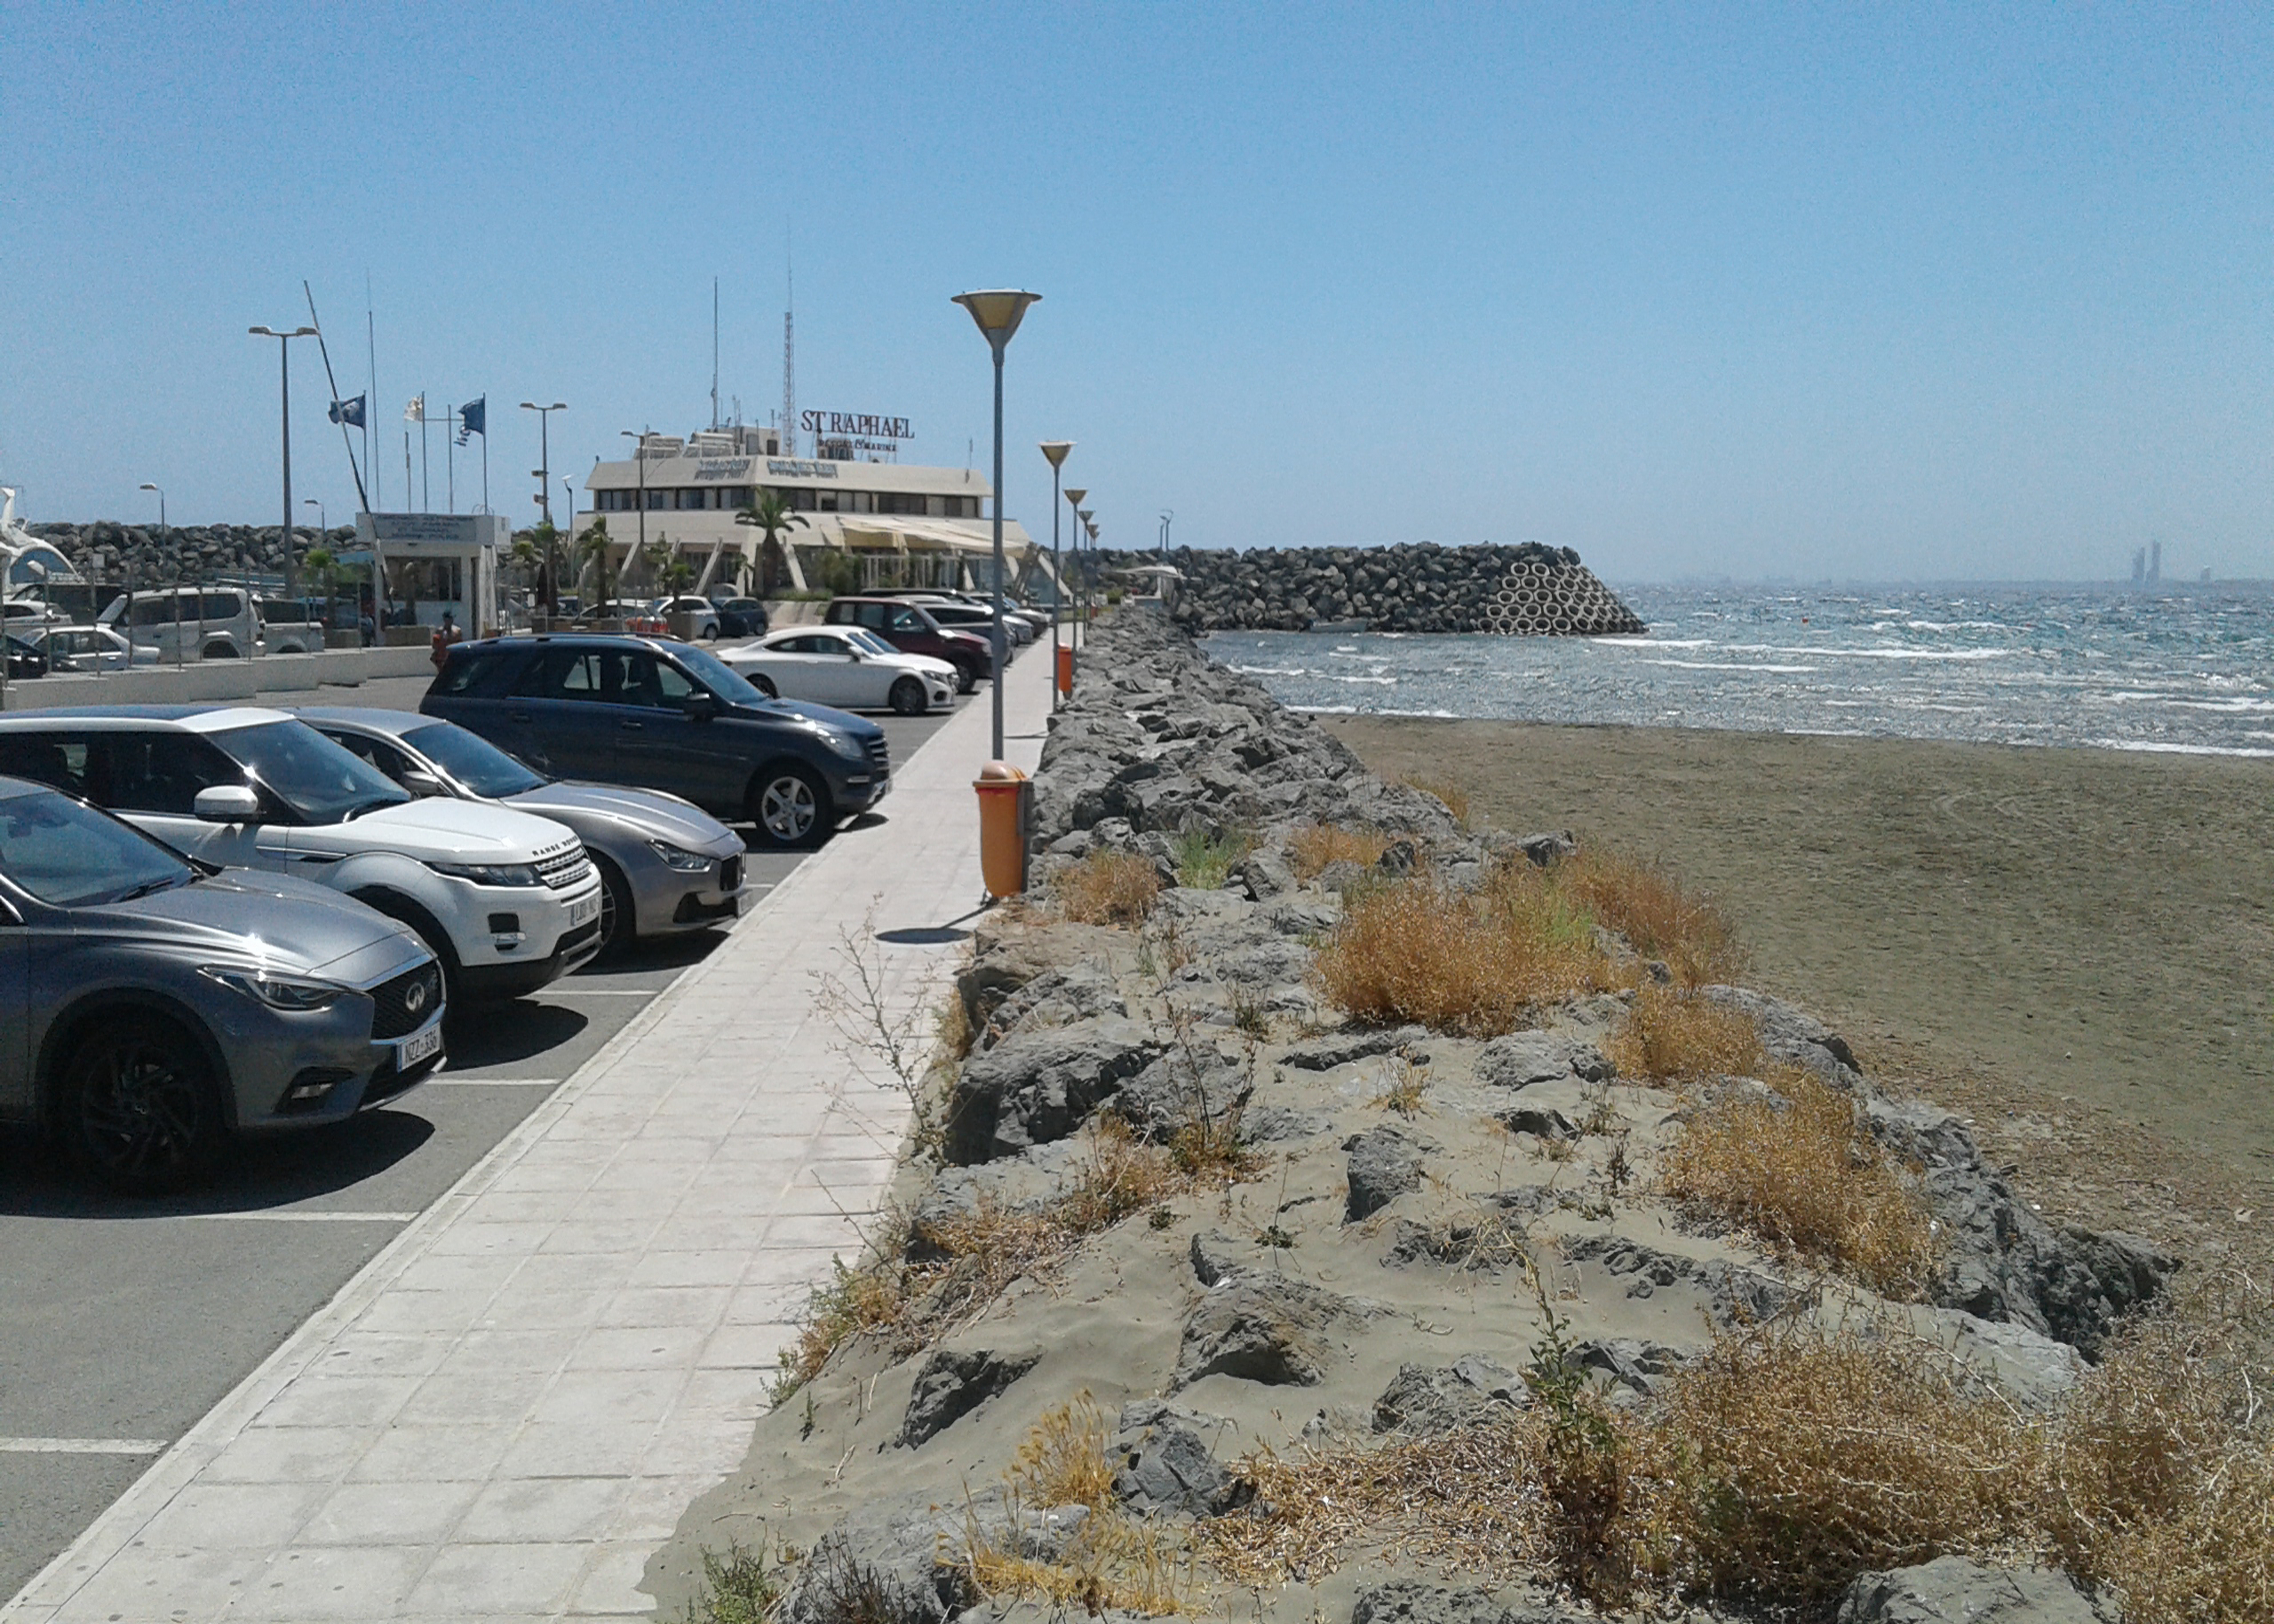
sky, sea, rocks, path, beach, sand, traffic, pavement, water, parking, summer, car, blue, tire, wheel, vehicle, automotive tire, street light, rolling, asphalt, landscape, personal luxury car, road, motor vehicle, luxury vehicle, horizon, ocean, coast, mid size car, automotive wheel system, city, family car, rim, road surface, sport utility vehicle, automotive exterior, full size car, performance car, wind wave, walkway, bumper, tourism, rock, compact car, sports car, headland, cape, city car, sports sedan, hot hatch, compact sport utility vehicle